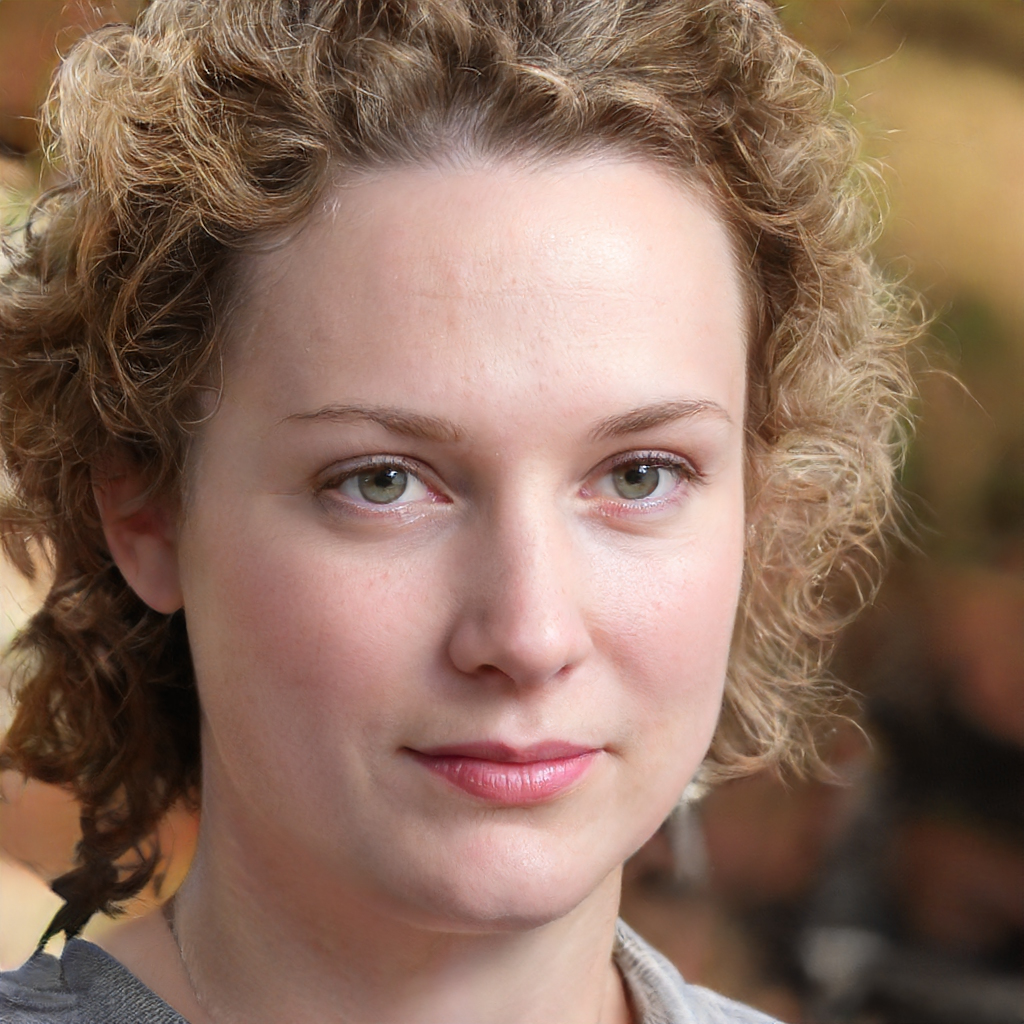
Gender: Female